Traci Lords

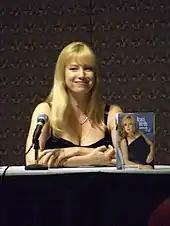
Lords at Dragon Con, 2006

Her autobiography, "", was published during July 2003 by HarperCollins. In the book, Lords chronicled her childhood, career, and two-year stint in the X-rated industry. The book received positive reviews from critics and was a commercial success, making "The New York Times" Best Seller list. It was criticized by pornographers, who claim they were the victims. In the book, Lords revealed that she received about $35,000 as total compensation for all her porno movies, including the $5,000 for her underage appearance in "Penthouse". Lords continued to use the now-famous stage name that she had given herself as a minor and ultimately made it her legal name. She explained, "I chose to stop running from it. Instead, I own it, legally changing my name to Traci Elizabeth Lords. That's who I was, and that's who I was going to be." In her interview with Oprah Winfrey she stated: "I found you can run, but you cannot hide."